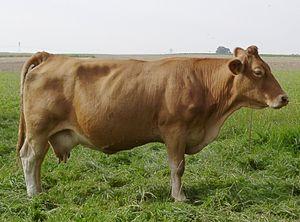
La Gelbvieh est une race bovine allemande considérée comme en danger dans son pays d'origine.
Cette liste des races bovines en danger recense les races bovines en danger d'extinction dans trois paysː l'Allemagne, l'Autriche et la Suisse qui sont suivies par divers organismes de préservation, dont l'Arche Austria, Pro Specie Rara, la Vielfältige Initiative zur Erhaltung alter und gefährdeter Haustierrassen ou bien encore la Gesellschaft zur Erhaltung alter und gefährdeter Haustierrassen, etc. Le nombre des taureaux reproducteurs et des vaches inscrits au livre généalogique est indiqué.
L'élevage bovin au Canada est issu de la colonisation européenne qui a introduit l'espèce Bos taurus sur le continent américain.